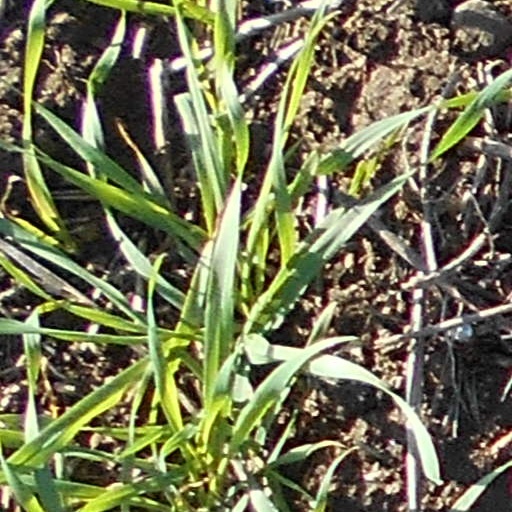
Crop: wheat